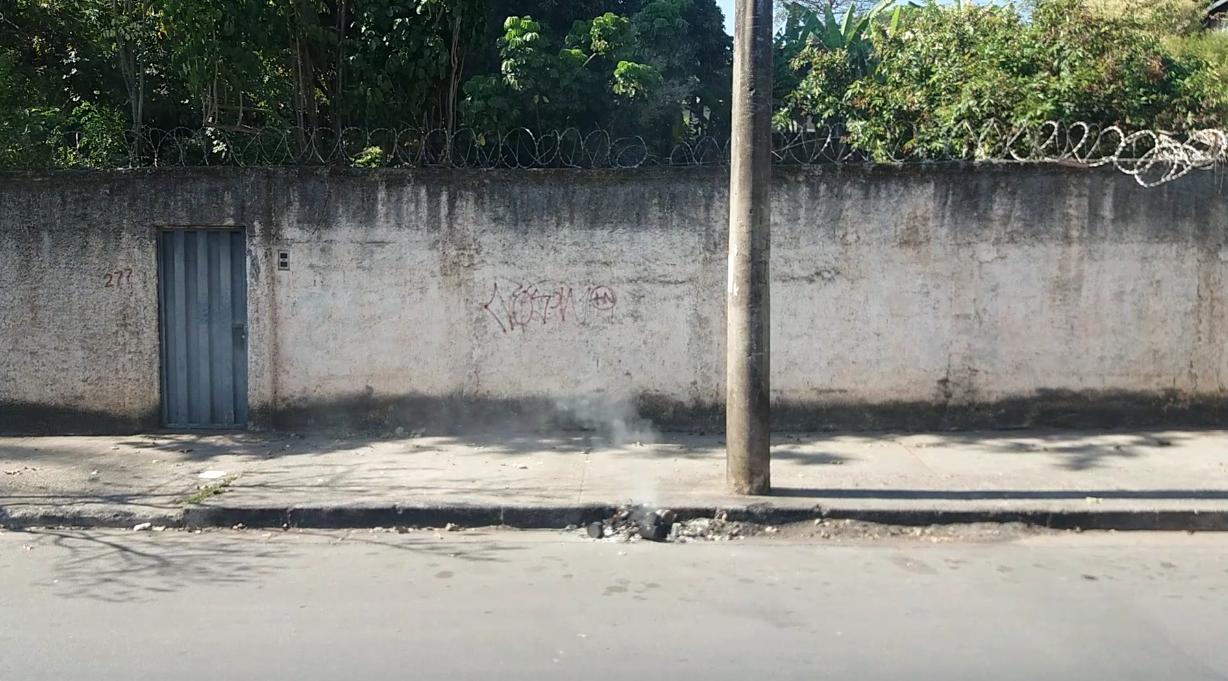
Fire: no
Smoke: yes